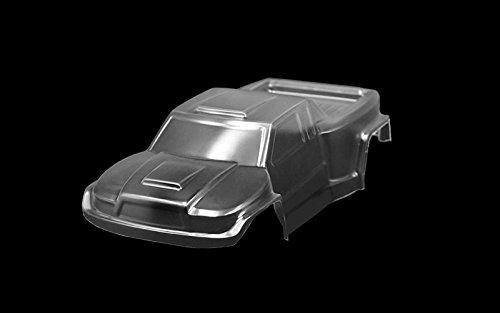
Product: Carisma 15715 GR24MT Clear Truck Body Replacement Parts
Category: Toys & Games | Hobbies | Remote & App Controlled Vehicles & Parts | Remote & App Controlled Vehicle Parts
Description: OEM Replacement parts for a guaranteed fit and finish.
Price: $7.99
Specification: ProductDimensions:8.4x5.6x2.1inches|ItemWeight:1pounds|ShippingWeight:1.12ounces(Viewshippingratesandpolicies)|DomesticShipping:ItemcanbeshippedwithinU.S.|InternationalShipping:ThisitemcanbeshippedtoselectcountriesoutsideoftheU.S.LearnMore|ASIN:B07BH5SL5V|Itemmodelnumber:CIS15715|Manufacturerrecommendedage:16-16years